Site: brandenburg
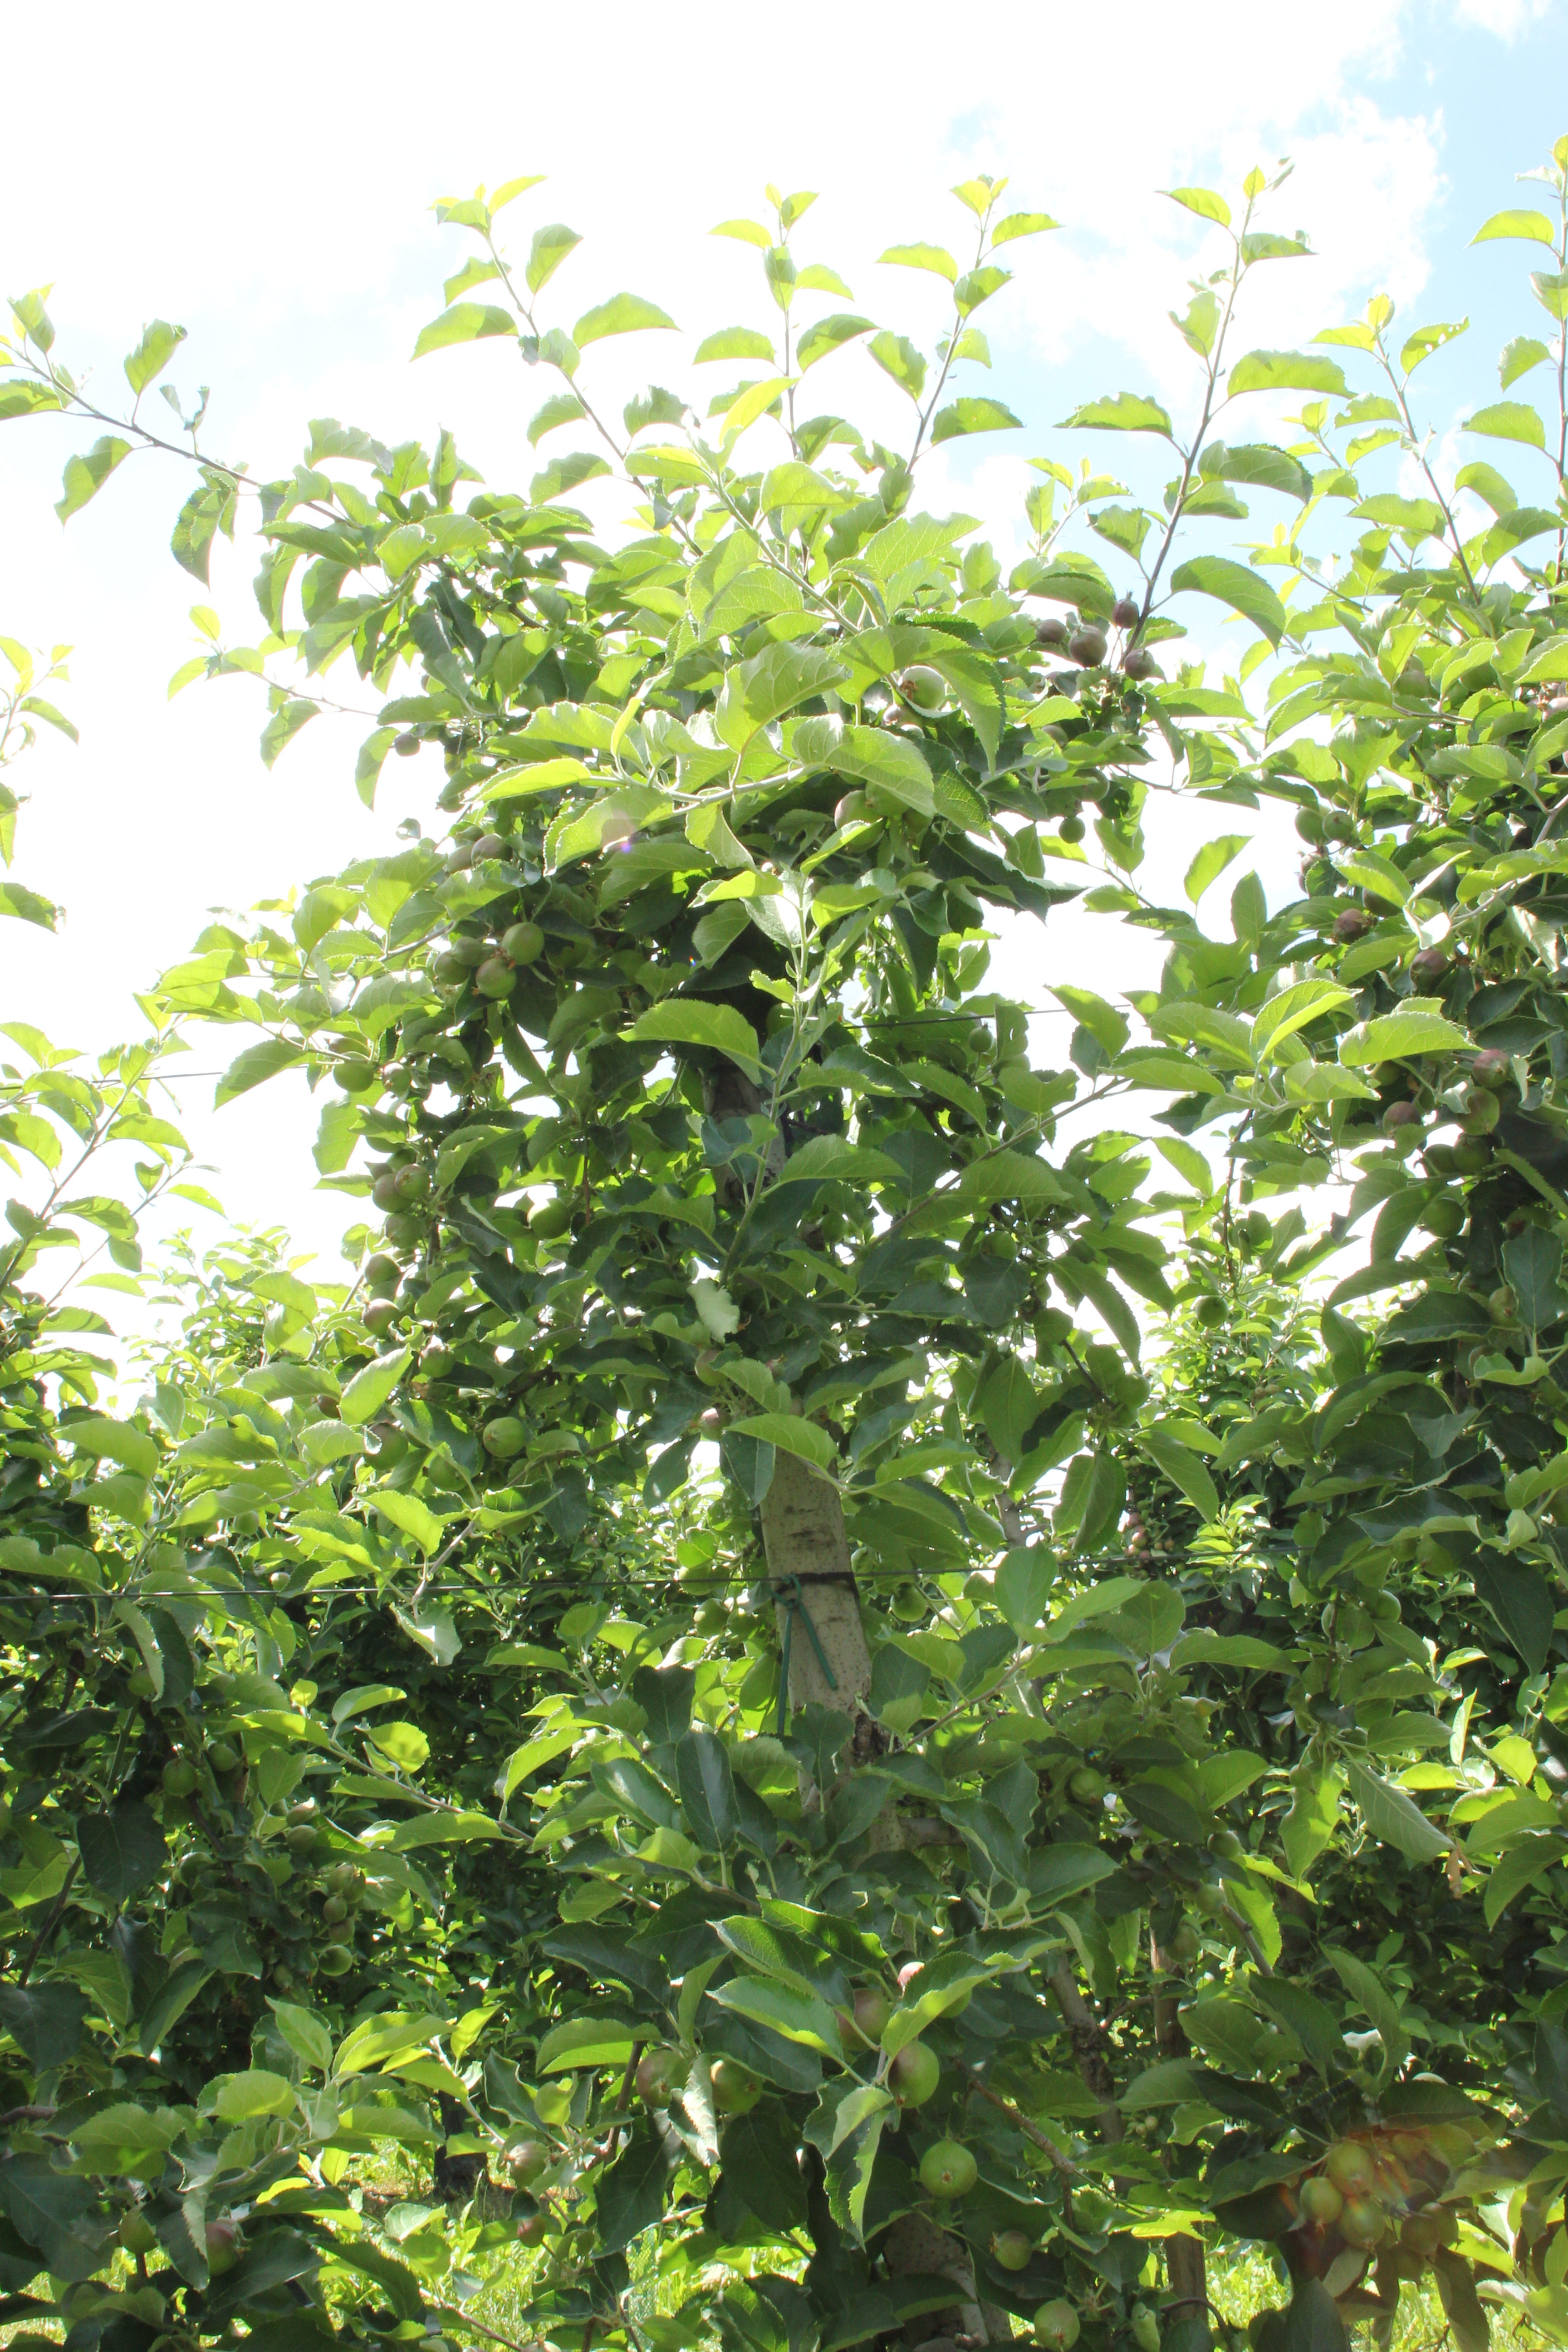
Growth stage (BBCH 73): Development of fruit